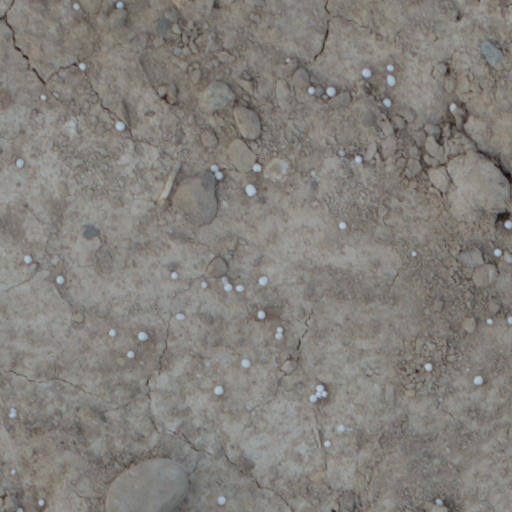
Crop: wheat